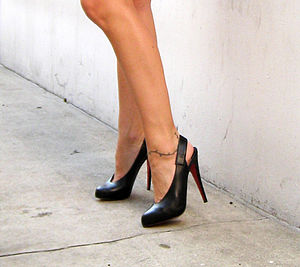
Kvindelighed / Kvindelighed i forskellige kulturer og tider
Kvindelighed betyder at en kvinde fremviser egenskaber der viser at de er en kvinde i modsætning til mænd.